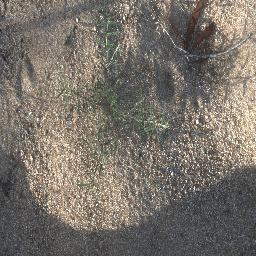
Label: negative